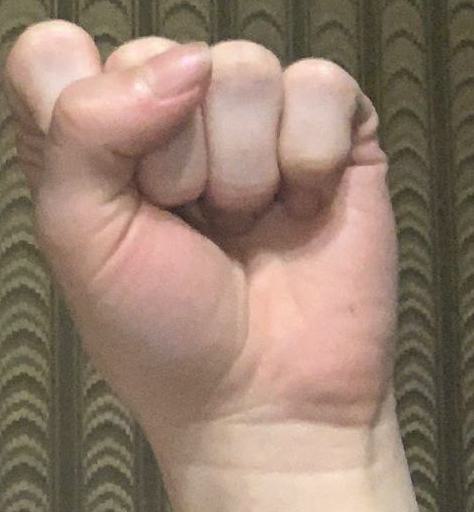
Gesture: fist